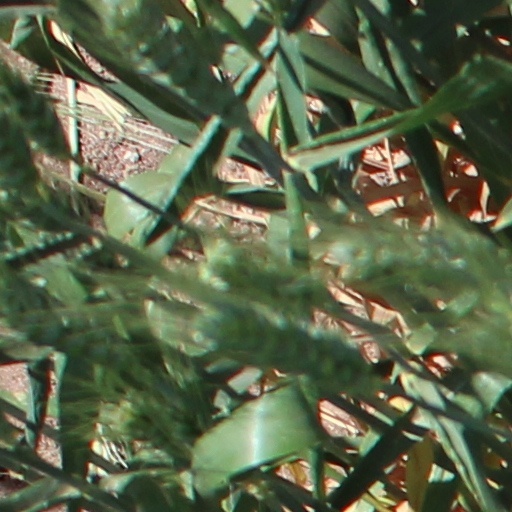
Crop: wheat